James Henry Atkinson

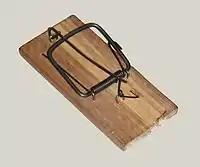
A mousetrap very similar to Atkinson's "Little Nipper" design

Atkinson patented various inventions including a number of mousetrap mechanisms (GB189827488, GB189913277, GB190002503, GB190008317, GB190820769, GB191022542). The mousetrap patents included a number of variations of the now classic snapping mousetrap consisting of a spring-loaded hinged metal bar mounted on a small flat wooden base. It slams shut in 38/1000 of a second, killing the mouse by breaking its spine and causing shock and internal bleeding. Although some of his designs were more sophisticated (for example treadle activated triggers) it is the simple ‘Little Nipper´ that was the most successful. The spring-on-board mousetrap design has captured a sixty-percent share of the British mousetrap market alone, and an estimated equal share of the international market.